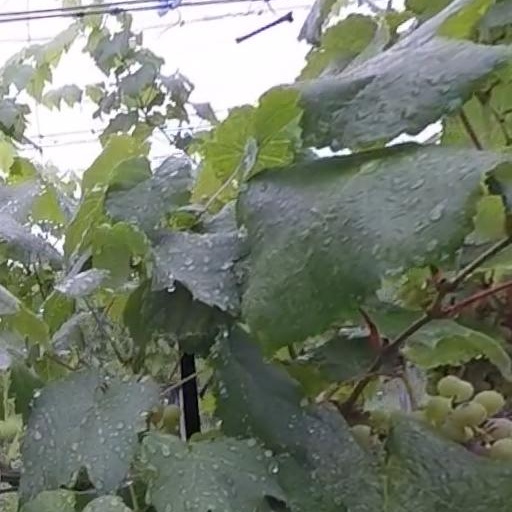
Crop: grape